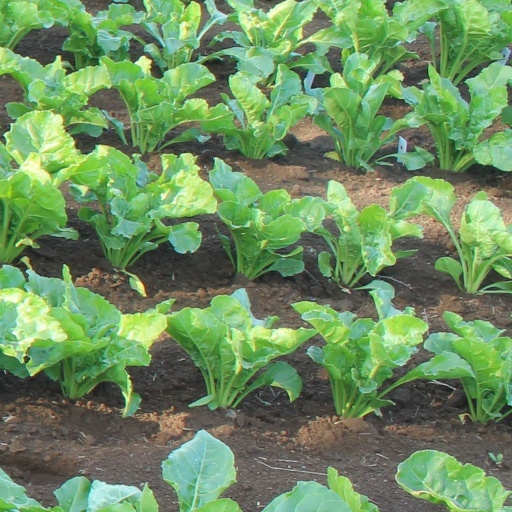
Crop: sugar beet